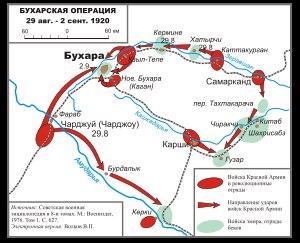
La République soviétique populaire de Boukhara est un État éphémère fondé le 8 octobre 1920 à la suite de la prise de Boukhara par l'Armée rouge le 2 septembre 1920, qui mène à la chute de l'émirat de Boukhara.